Cassidy O'Reilly

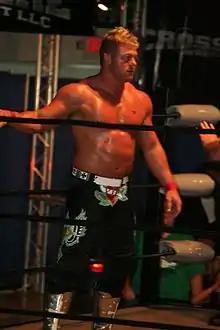
O'Reilly in the ring in May 2011

O'Reilly returned to TNA in 2004 as "Cassidy Riley", with his earlier appearances never acknowledged by the promotion. He was booked as a fan favorite underdog who regularly lost to physically more powerful villains. Riley faced Raven on the January 21, 2005 episode of "TNA Impact!", and was promptly squashed, with Raven passing on several chances to pin him before finally pinning Riley and then casually breaking two of his fingers after the match. Riley was saved by Dustin Rhodes, who he subsequently developed an onscreen friendship with. Riley teamed with Rhodes on several occasions until Rhodes left the company, then resumed his singles career.